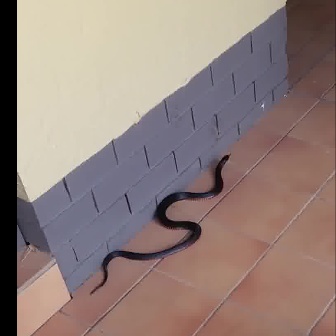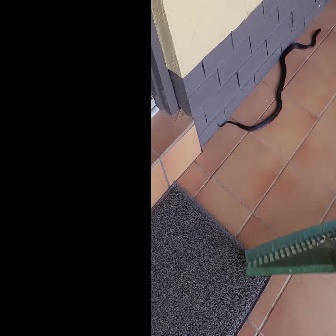
  Please identify the target specified by the bounding box [88,153,229,294] in the first image and locate it in the second image. Return the coordinates in [x_min,y_min,x_max,y_max] format.
Answer: [217,27,320,130]